BP

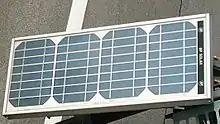
A BP photovoltaic (PV) module that is composed of multiple PV cells. Two or more interconnected PV modules create an array.

BP has a major corporate campus in Sunbury-on-Thames which is home to around 3,500 employees and over 50 business units. Its North Sea operations are headquartered in Aberdeen, Scotland. BP's trading functions are based at 20 Canada Square in Canary Wharf, London. BP has three major research and development centres in the UK.